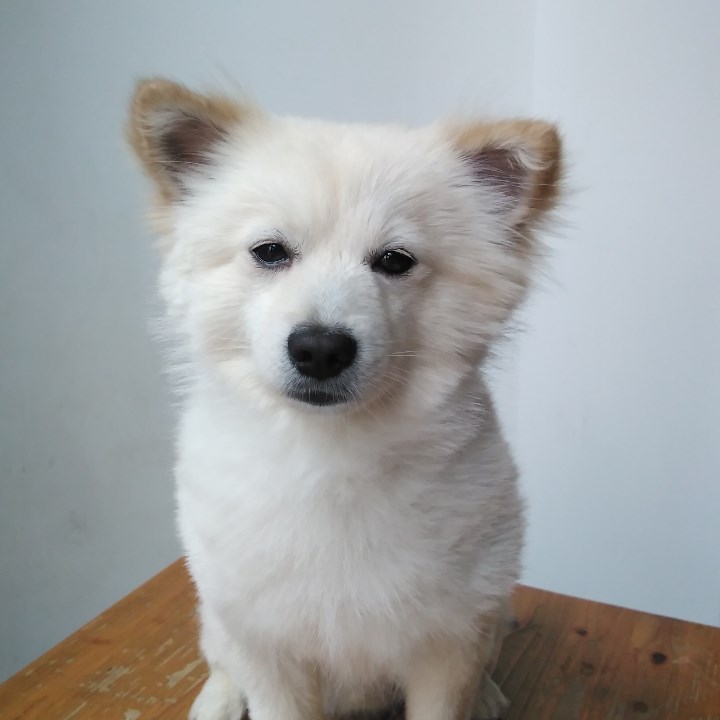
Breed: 253-n000107-Japanese_Spitzes